John Lorne Campbell

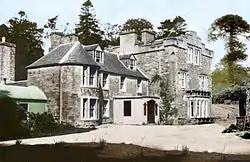
Inverneill House.

According to his biographer, Ray Perman, the family of John Lorne Campbell claimed descent from the Clan Campbell tacksmen of Craignish, through a son of disinherited 16th century heir Tearlach Mòr. According to Penman, however, there is no documentary proof that the son of Tearlach Mòr ever existed.